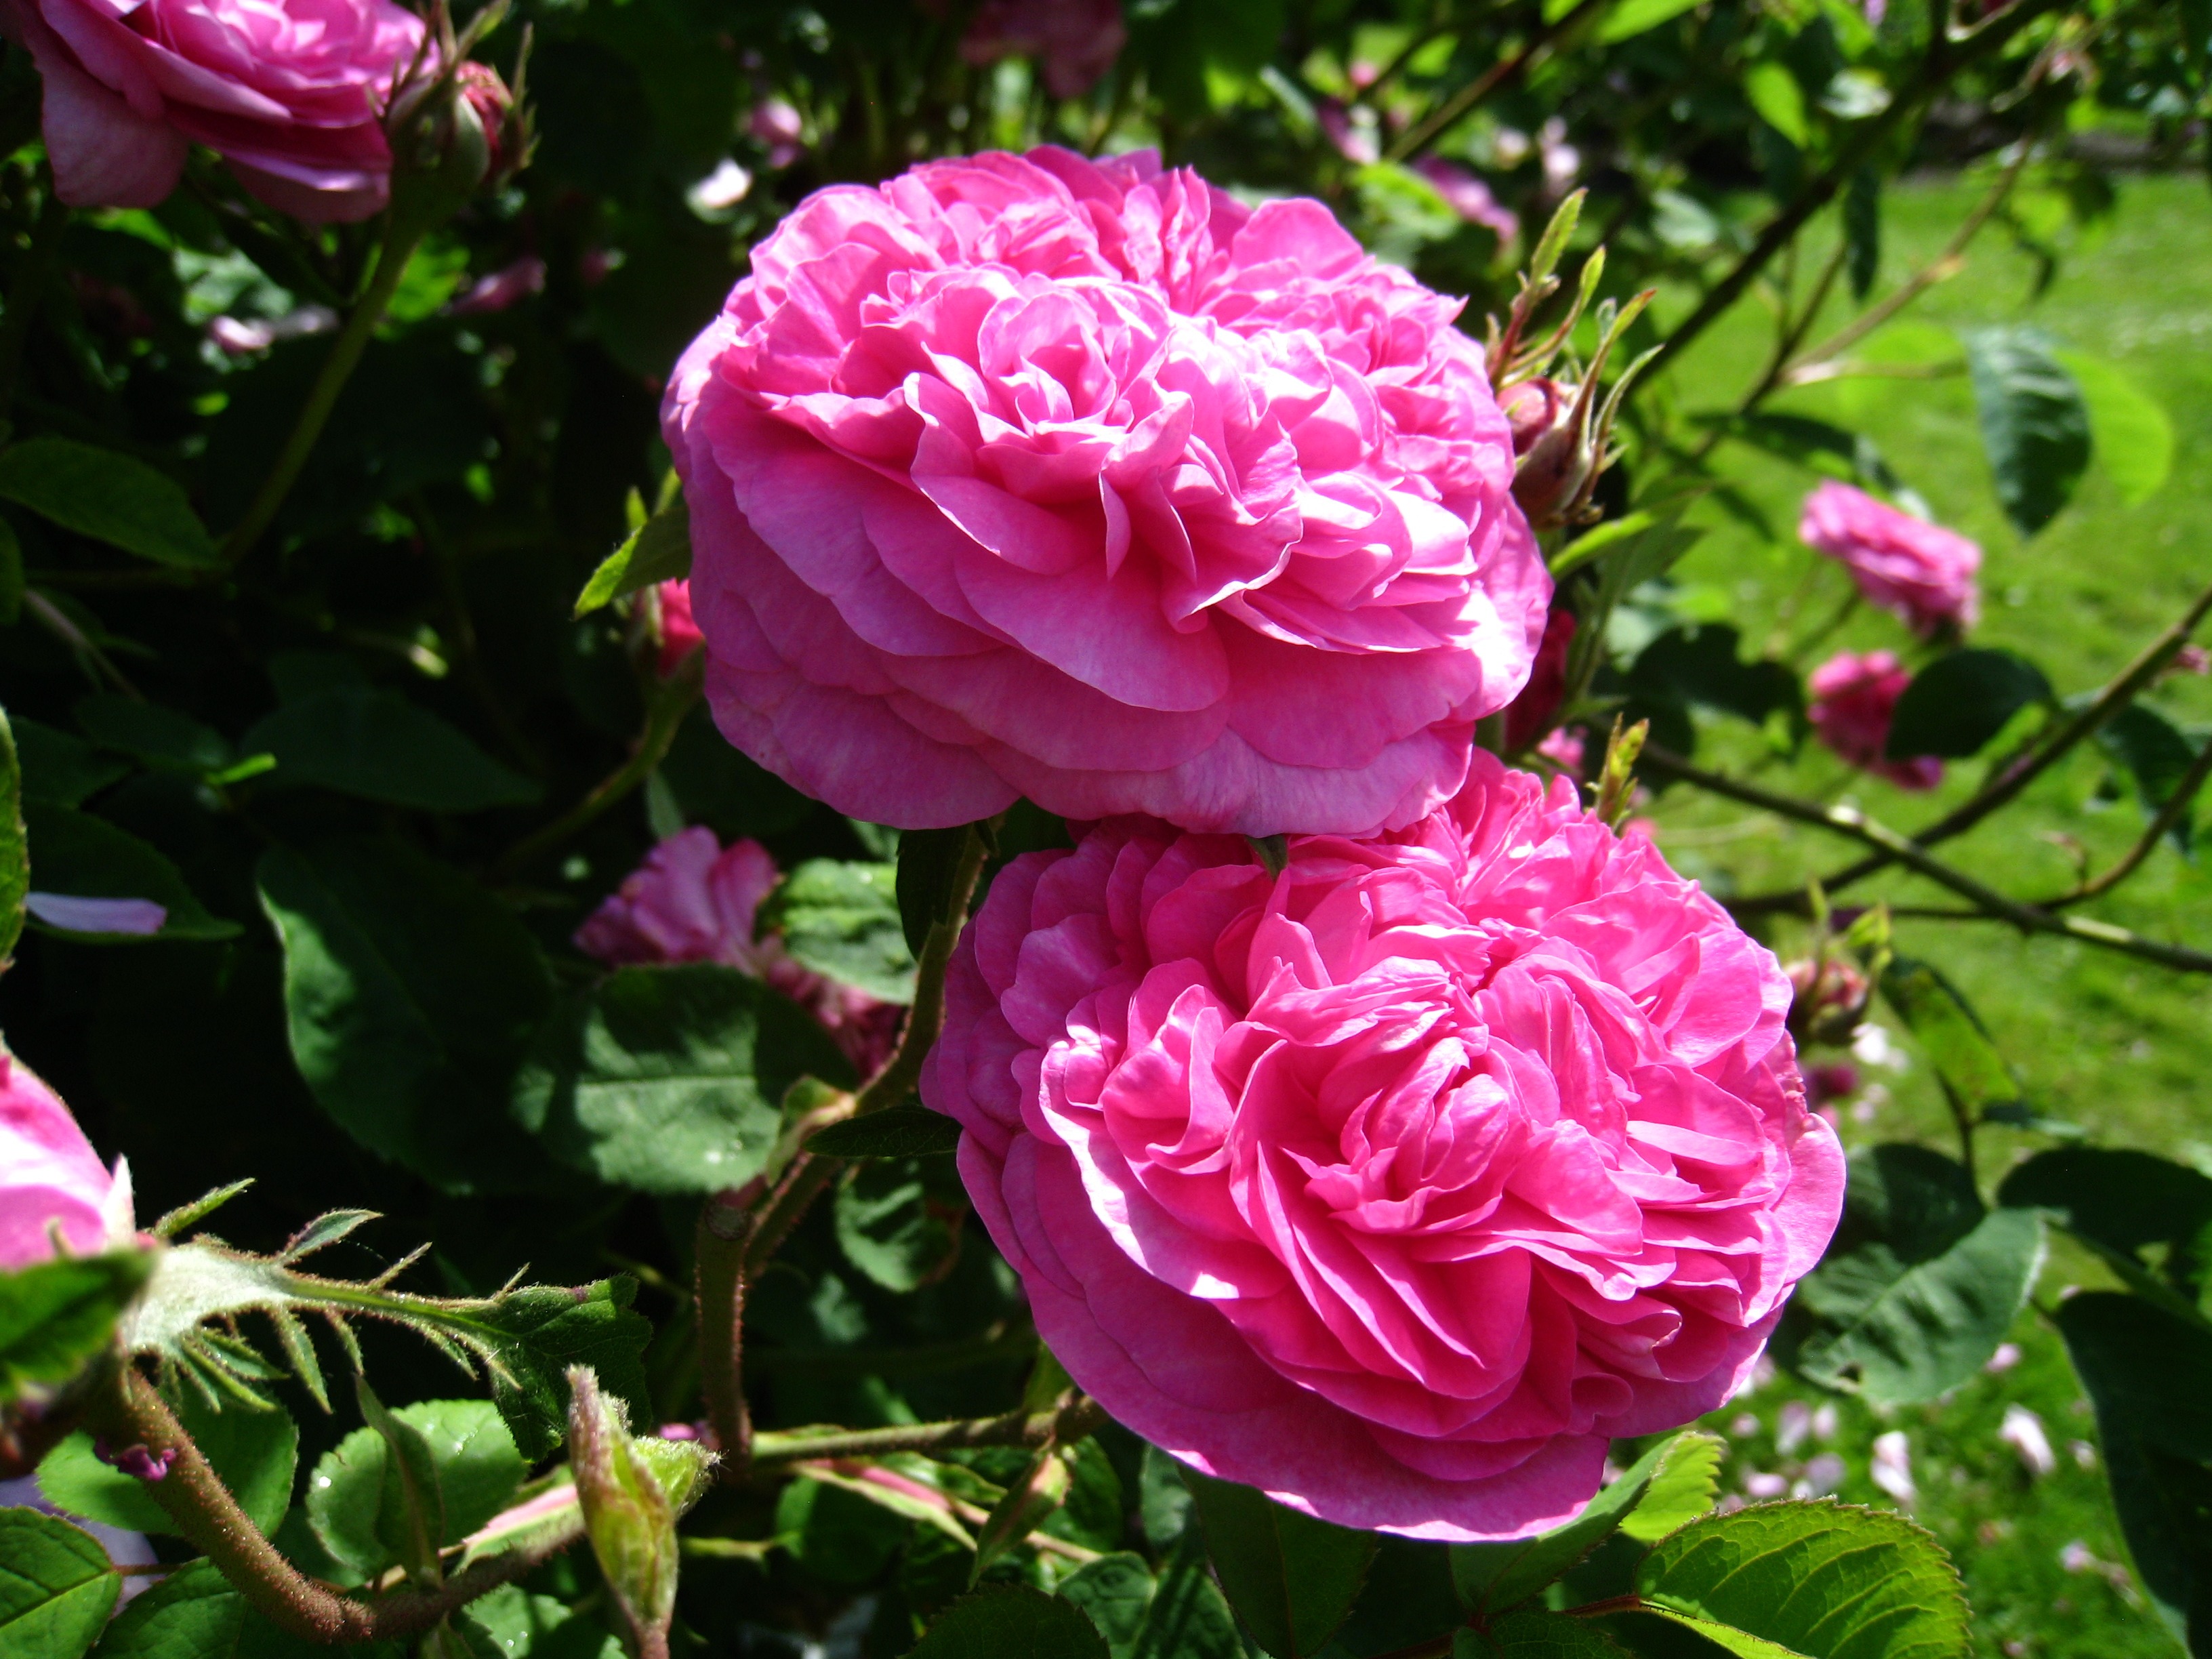
plant, leaf, flower, petal, summer, rose, green, garden, pink, flora, roses, peony, floribunda, flowering plant, garden roses, rose family, land plant, rosa centifolia, rose order, rosa gallica